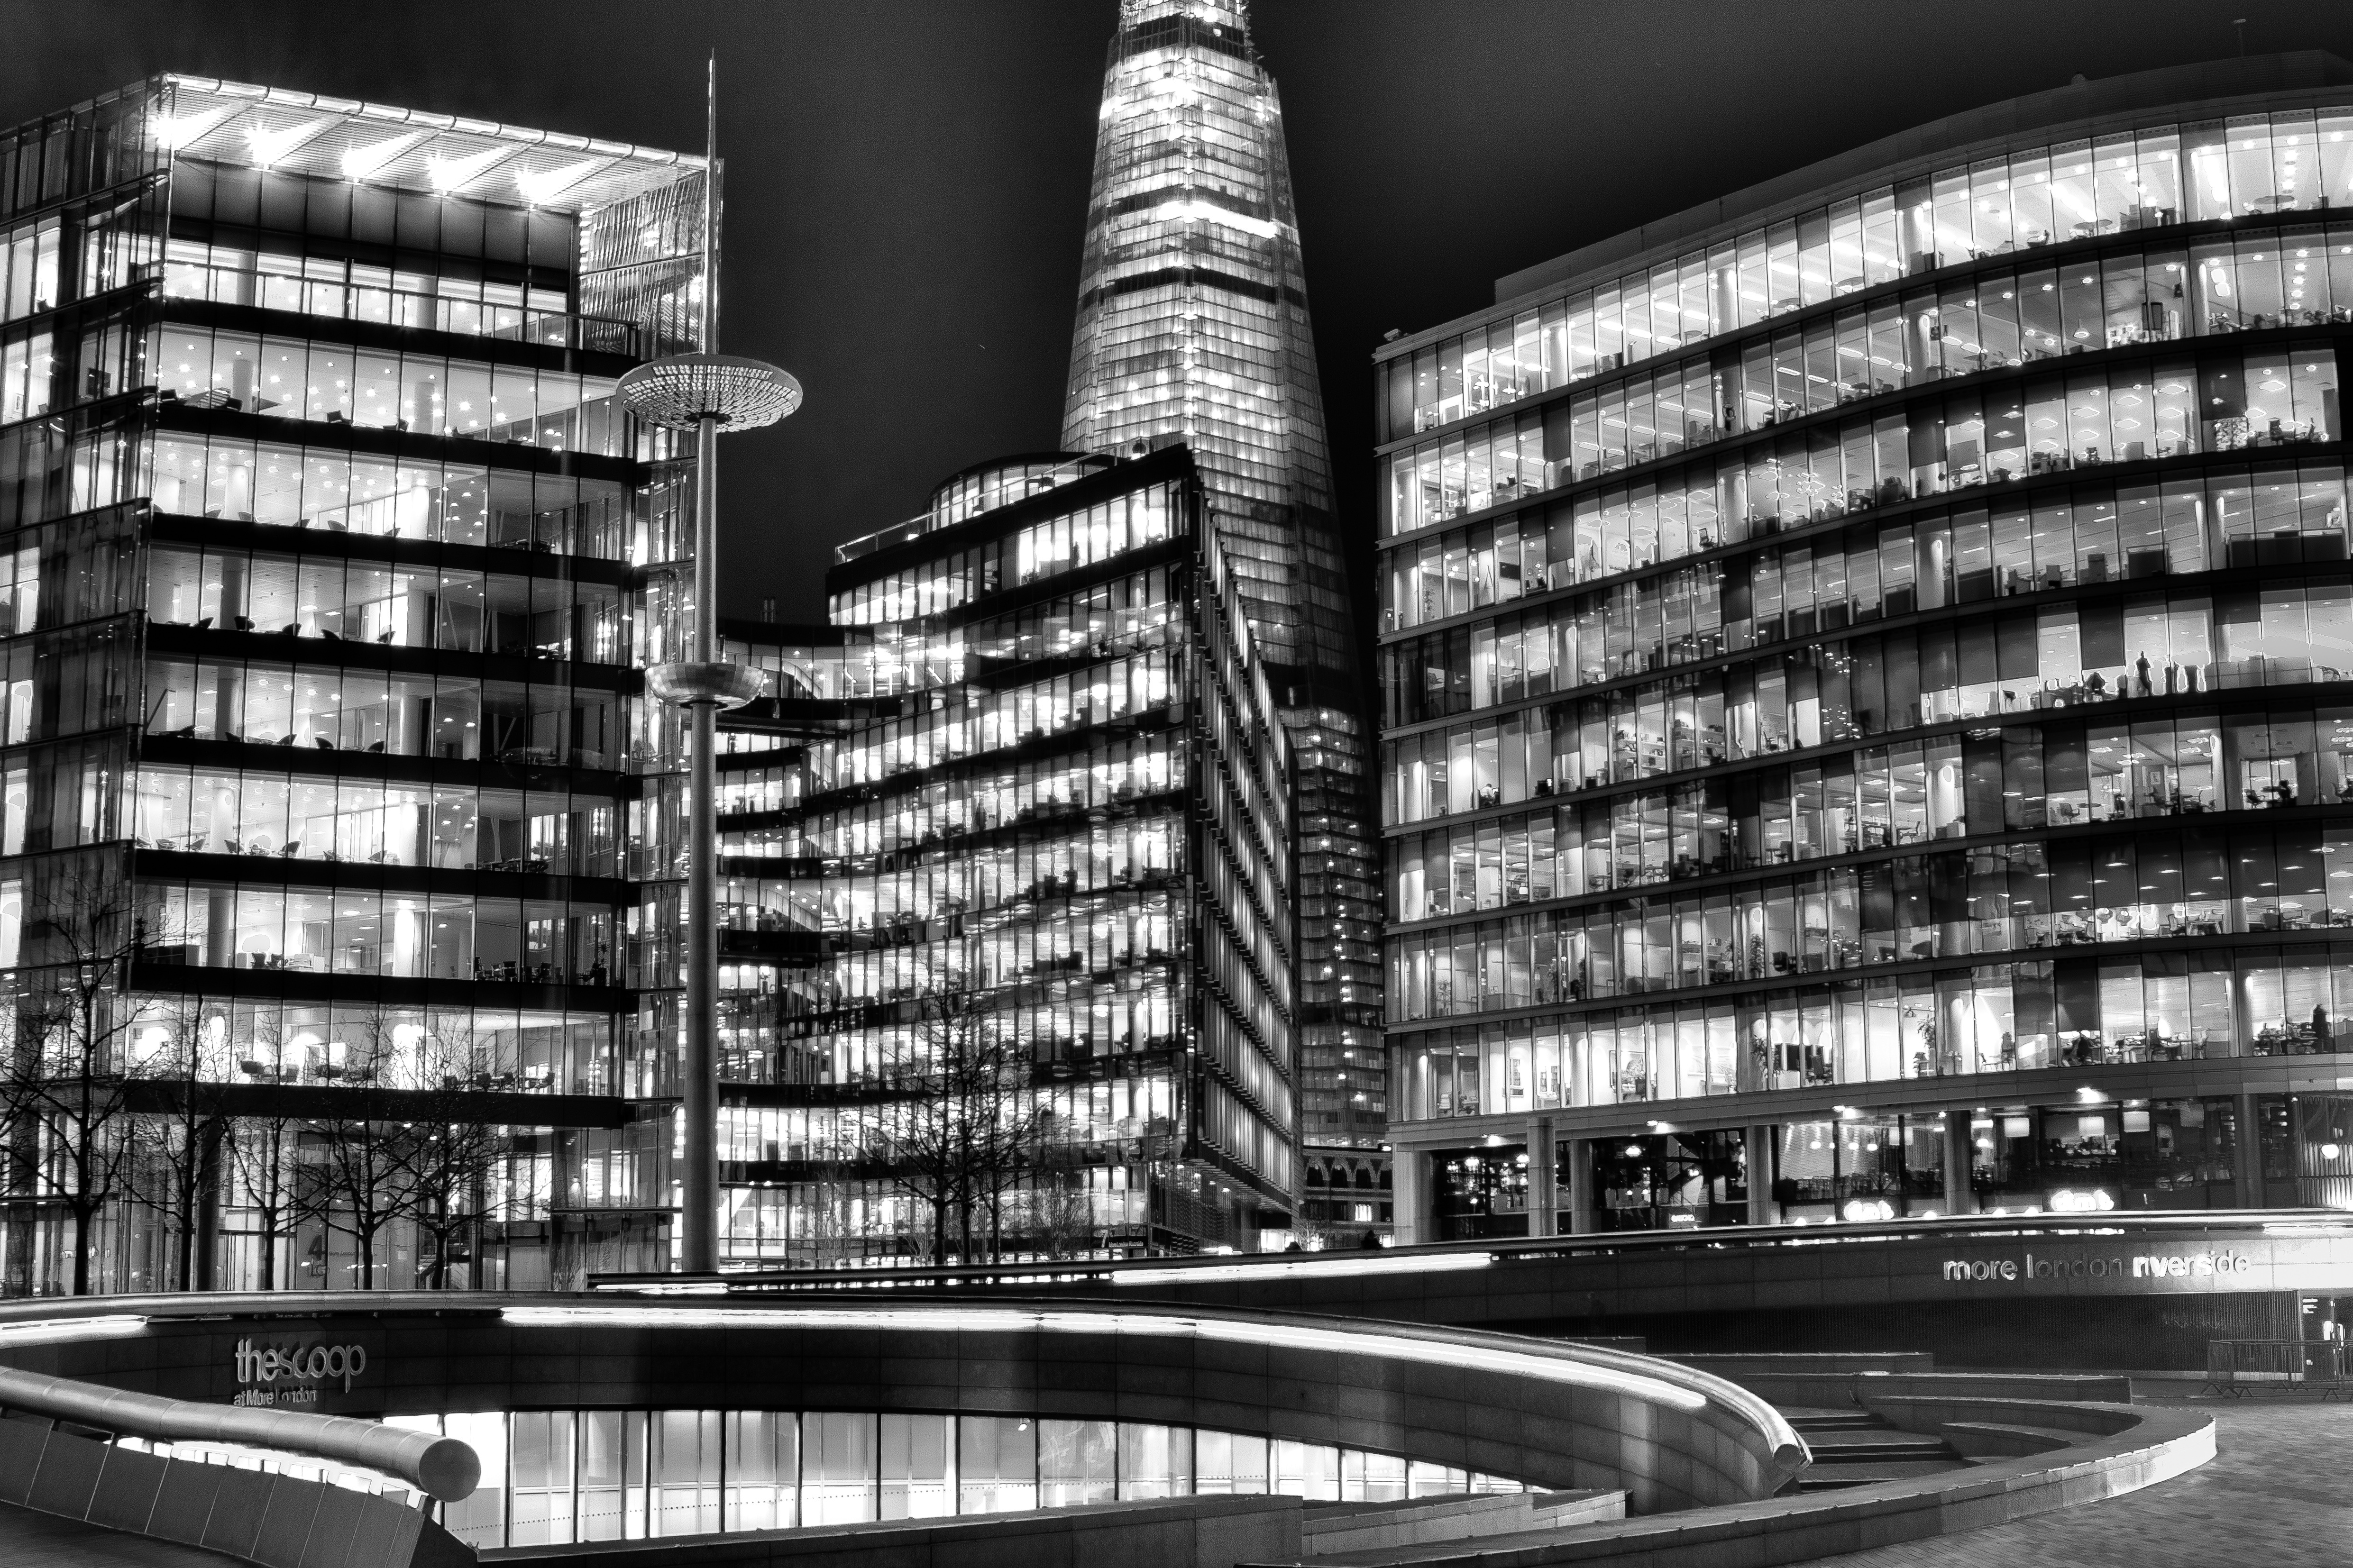
black and white, architecture, skyline, photography, city, skyscraper, cityscape, downtown, tower, landmark, monochrome, tower block, symmetry, metropolis, condominium, urban area, monochrome photography, residential area, human settlement, metropolitan area, brutalist architecture